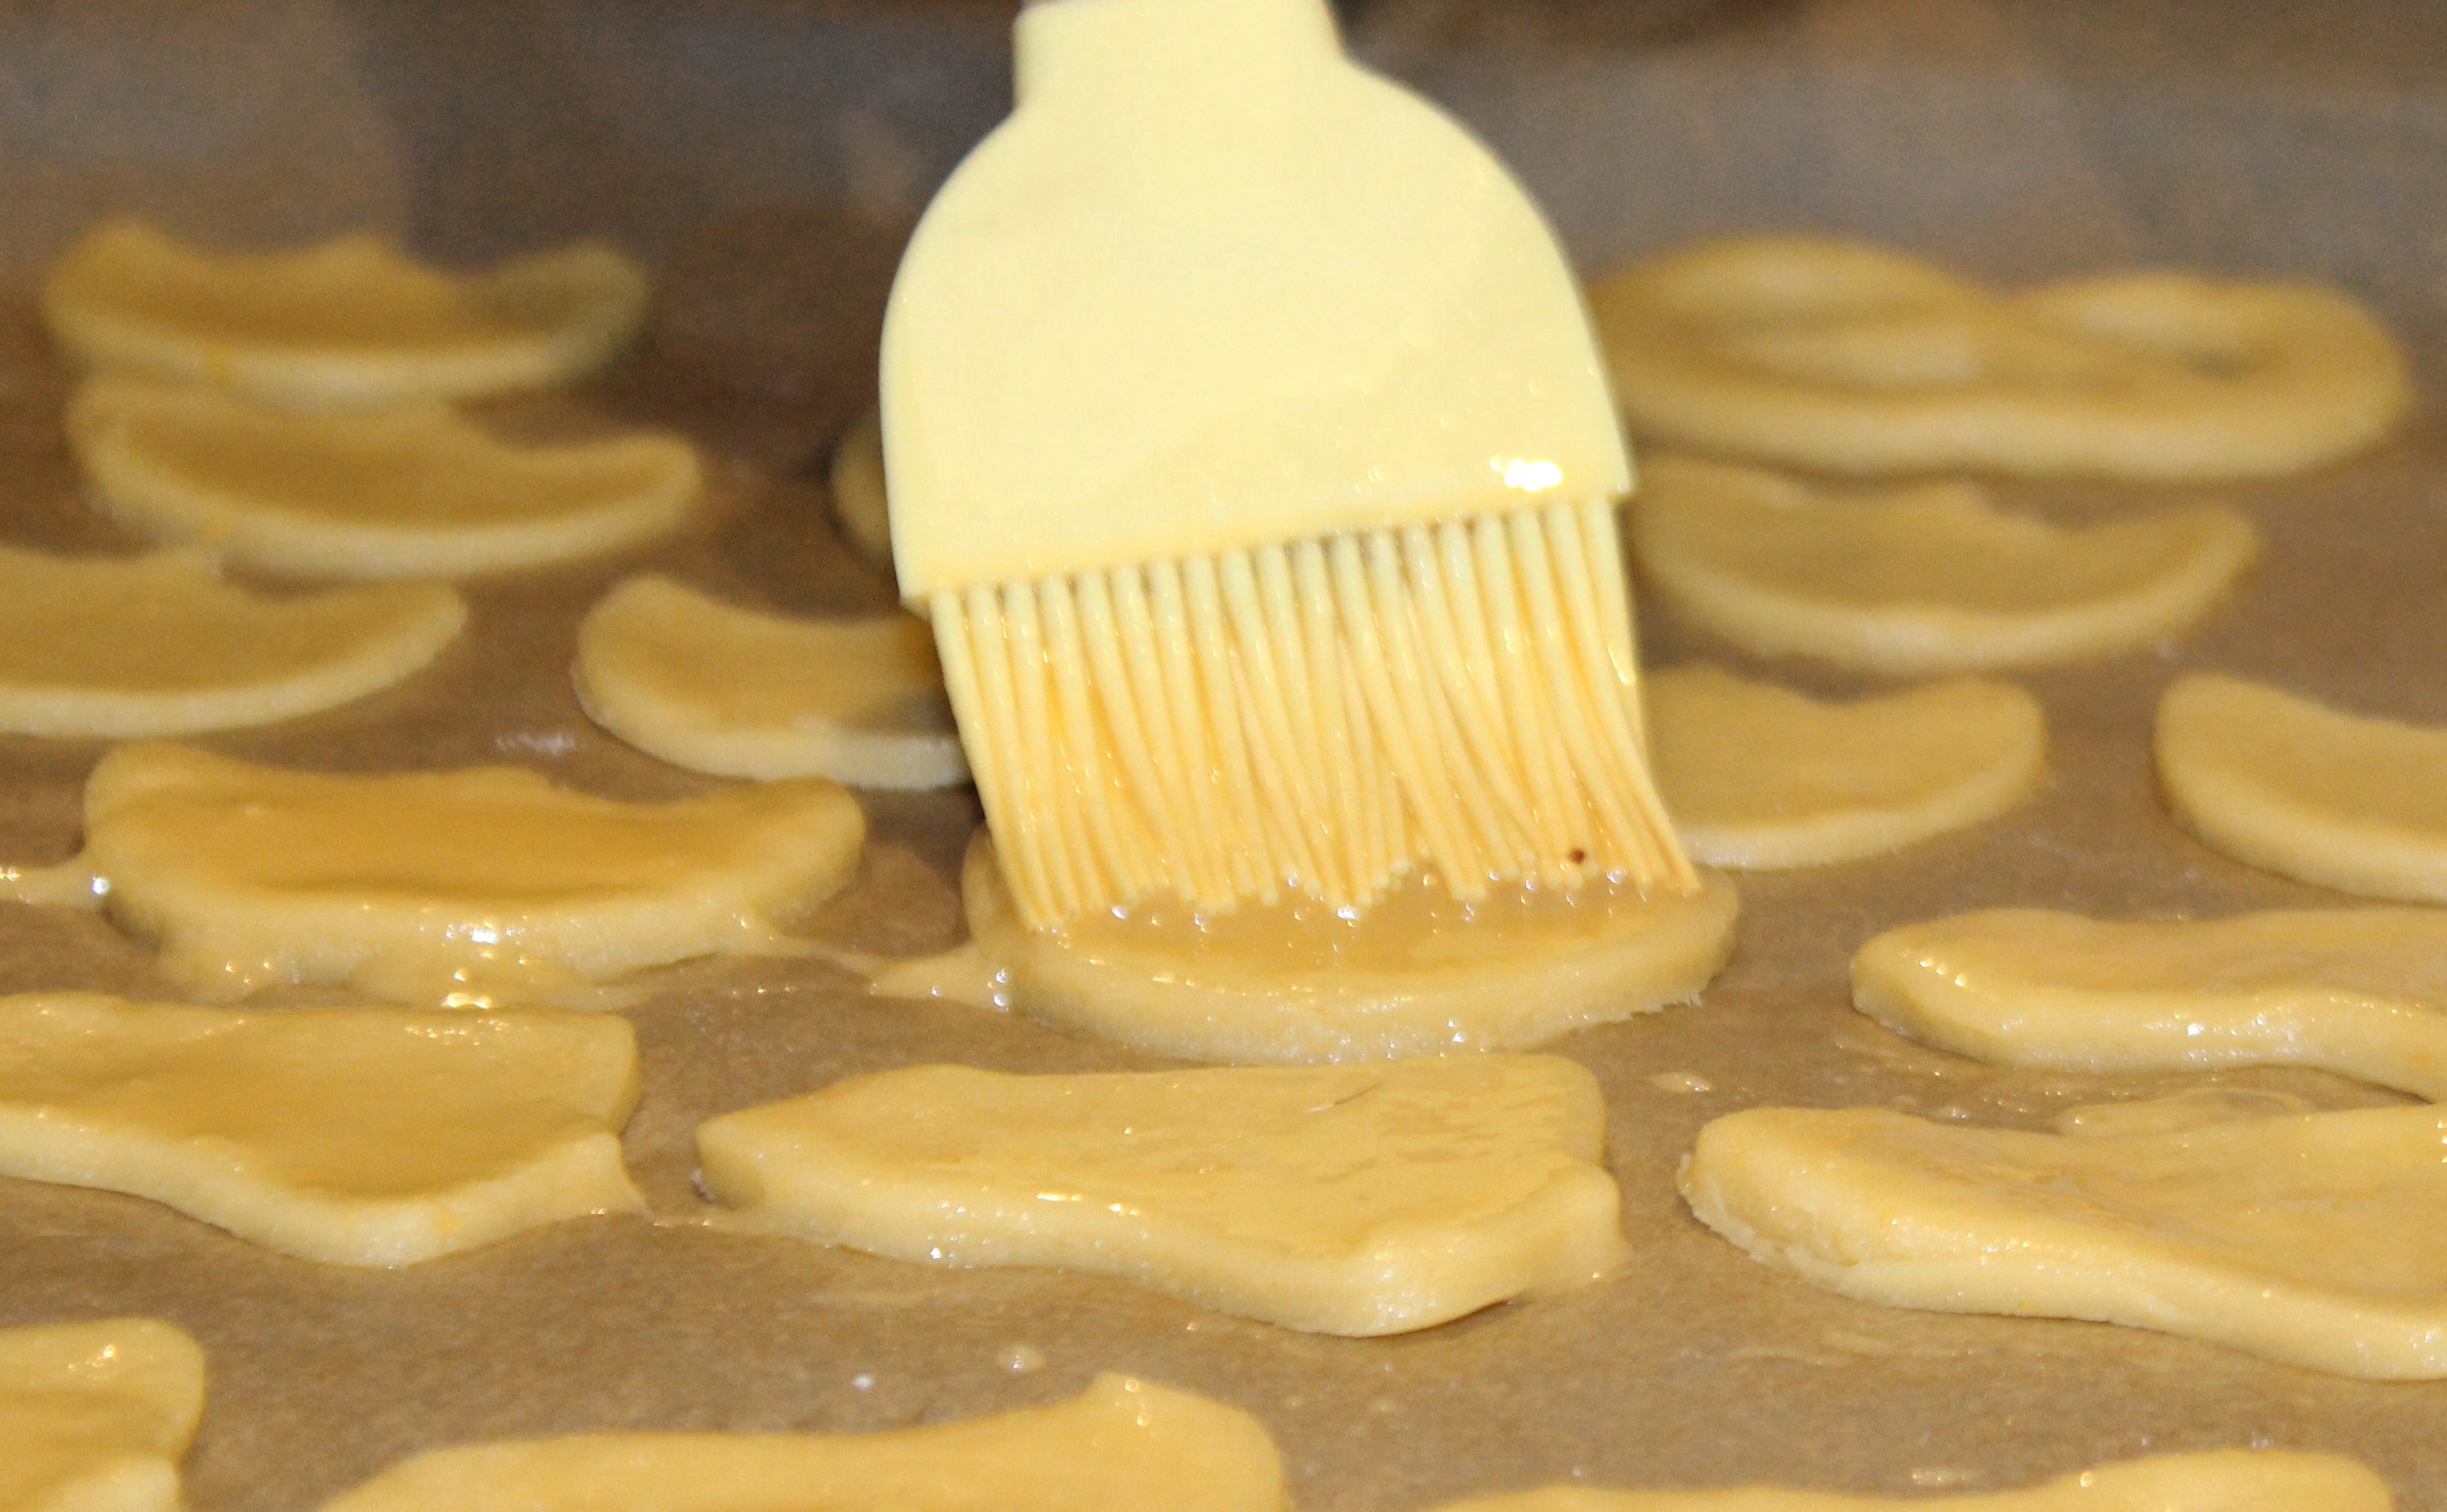
sweet, dish, food, produce, banana, baking, christmas, cookie, dessert, cuisine, delicious, bakery, preparation, dough, cookie cutter, bake, christmas cookies, pastries, baking tray, cookies, icing, ingredients, flour, baked goods, traditionally, small cakes, protein, confectionery products, baking cookies, bake cookies, ausstecherle, baked food, cut out, buttercream, sweet biscuits, coring alder dough, pastry brush, banana family